Teutonic-class ocean liner

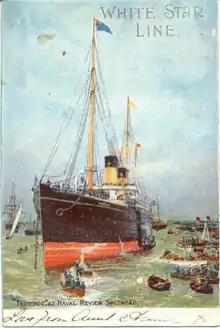
"Teutonic" as seen in the Spithead Naval Review

In the late 1880s competition for the Blue Riband, the award for the fastest Atlantic crossing, was fierce amongst the top steamship lines, and White Star decided to order two ships from Harland and Wolff that would be capable of an average Atlantic crossing speed of . Construction of "Teutonic" and "Majestic" began in 1887. White Star had sought to fund the construction of both "Majestic" and "Teutonic" through the British government, a proposal which was accepted with the stipulation that the Royal Navy would have access to the two liners in a time of war.*